Lady Starlight

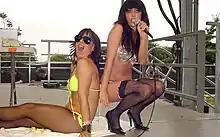
Lady Starlight ("left") performing with Lady Gaga ("right") at Lollapalooza 2007

Lady Starlight is best known in relation to Lady Gaga, having met the performer during a Manhattan party. The two became good friends and Starlight helped Gaga in making the "elaborate onstage costumes" for which she is now known. The two hosted a weekly party entitled "New York Street Revival and Trash Dance", in which they performed songs from the 1970s and 1980s. Their "outrageous performances" included lighting hairspray cans on fire and go-go dancing. The two then performed in 2007 as "Lady Gaga and the Starlight Revue", "a surprise hit", where Starlight played 1970s glam and metal records between Gaga's pop songs. The pair performed at the 2007 Lollapalooza music festival. Starlight has influenced Lady Gaga's career and her on-stage persona.